List of Silver Slugger Award winners at pitcher

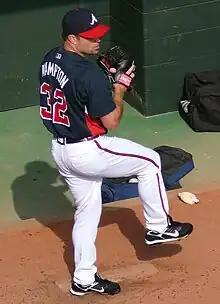
Mike Hampton has won five Silver Slugger Awards, best among all pitchers.

The Silver Slugger Award is awarded annually to the best offensive player at each position in both the American League (AL) and the National League (NL), as determined by the coaches and managers of Major League Baseball (MLB). These voters consider several offensive categories in selecting the winners, including batting average, slugging percentage, and on-base percentage, in addition to "coaches' and managers' general impressions of a player's overall offensive value". Managers and coaches are not permitted to vote for players on their own team. The Silver Slugger was first awarded in 1980 and is given by Hillerich & Bradsby, the manufacturer of Louisville Slugger bats. The award is a bat-shaped trophy, 3 feet (91 cm) tall, engraved with the names of each of the winners from the league and plated with sterling silver.